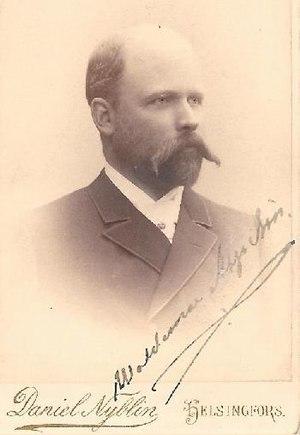
Waldemar Johannes Aspelin est un architecte finlandais.